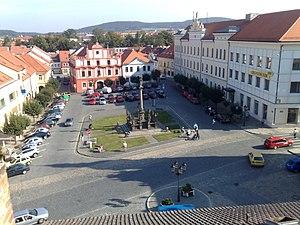
Písek est une ville de la région de Bohême-du-Sud, en République tchèque, et le chef-lieu du district de Písek. Sa population s'élevait à 30 415 habitants en 2020.